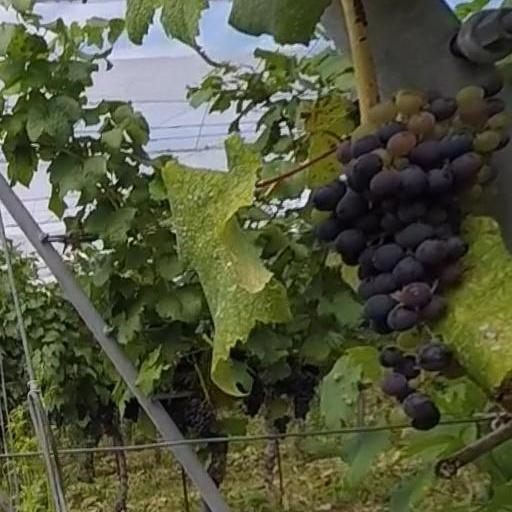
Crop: grape